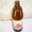
Label: bottle